Water buffalo

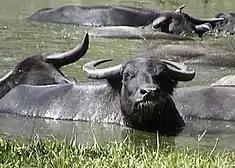
In the water

The skin of the river buffalo is black, but some specimens may have dark, slate-coloured skin. Swamp buffaloes have a grey skin at birth, which becomes slate blue later. Albinoids are present in some populations. River buffaloes have longer faces, smaller girths, and bigger limbs than swamp buffaloes. Their dorsal ridges extend further back and taper off more gradually. Their horns grow downward and backward, then curve upward in a spiral. Swamp buffaloes are heavy-bodied and stockily built, with a short body and large belly. The forehead is flat, the eyes are prominent, the face is short, and the muzzle is wide. The neck is comparatively long, and the withers and croup are prominent. A dorsal ridge extends backward and ends abruptly just before the end of the chest. Their horns grow outward and curve in a semicircle, but always remain more or less on the plane of the forehead. The tail is short, reaching only to the hocks. The size of the body and shape of the horns may vary greatly among breeds. Height at the withers is for bulls and for cows, but large individuals may attain . Head-lump length at maturity typically ranges from with a long tail. They range in weight from , but weights of over have also been observed.